1996 Lebanese general election

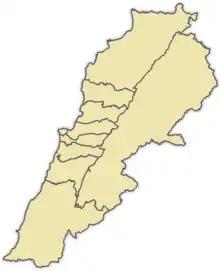
Electoral districts per the 1996 vote law

The first, 18 August, were held for the thirty-five seats allocated to Mount Lebanon. This included North Metn, Keserwan & Byblos, Baabda, Chouf & Aley. Hariri allies won 32 of the seats with a turnout of 45%. In August the Constitutional Court had ruled that the allocation of five districts to the Chouf was invalid since it treated districts differently. The allocation was widely seen as a mechanism that ensured Walid Jumblatt’s election. Parliament overruled the Courts objection citing “exceptional circumstances”. Some of these districts faced a boycott by supporters of general Michel Aoun and of the Lebanese Forces.